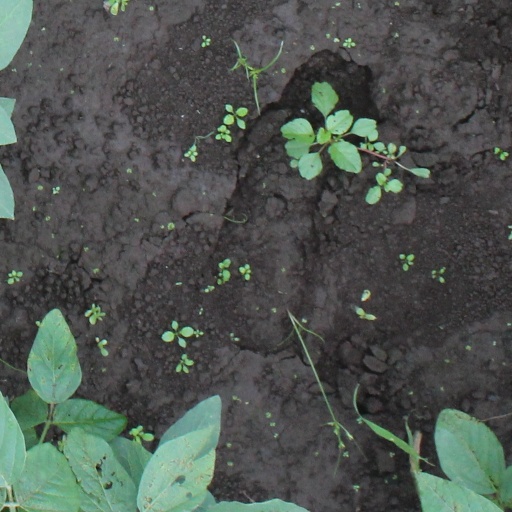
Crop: soybean